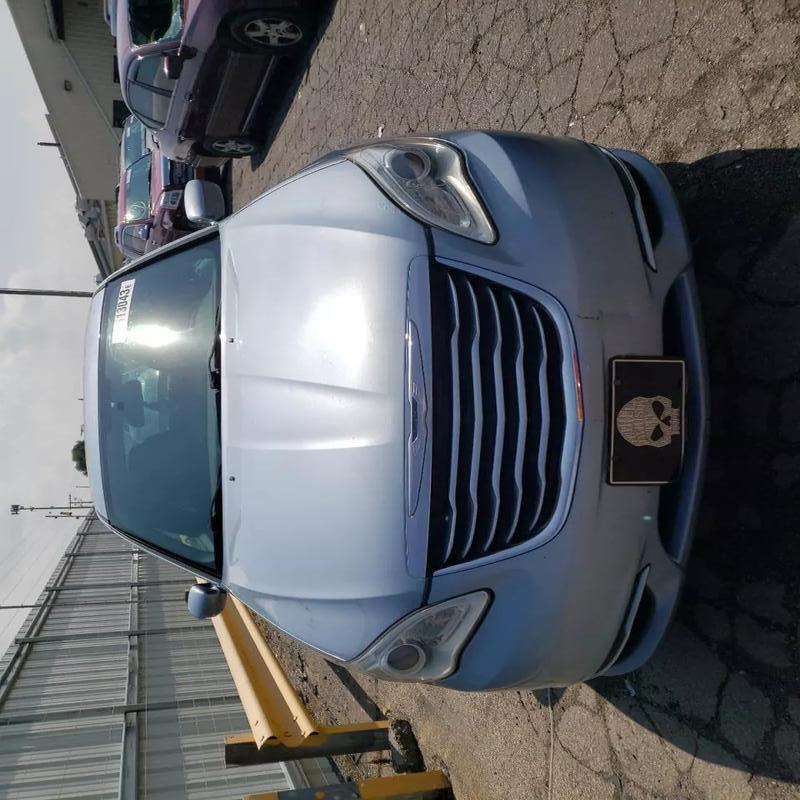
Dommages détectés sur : plaque d'immatriculation avant, pare-choc avant, feu avant gauche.
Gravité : majeur